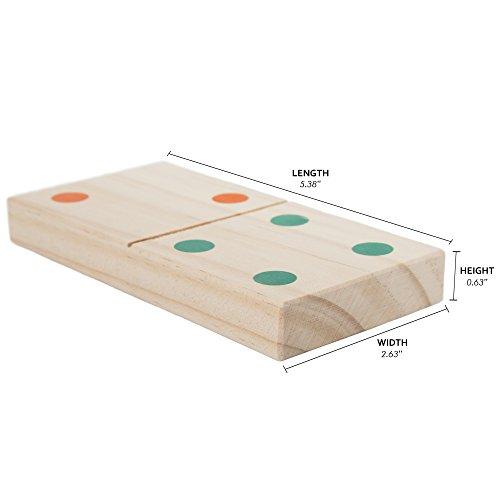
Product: Hey! Play! Giant Wooden Dominoes Game Set (28 Piece)
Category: Toys & Games | Games & Accessories | Tile Games
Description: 28 giant dominoes.
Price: $15.36
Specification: ProductDimensions:5.4x2.6x19.2inches|ItemWeight:4.15pounds|ShippingWeight:4.15pounds(Viewshippingratesandpolicies)|DomesticShipping:ItemcanbeshippedwithinU.S.|InternationalShipping:ThisitemcanbeshippedtoselectcountriesoutsideoftheU.S.LearnMore|ASIN:B01DUEVD0S|Itemmodelnumber:80-WD0013|Manufacturerrecommendedage:36months-7years